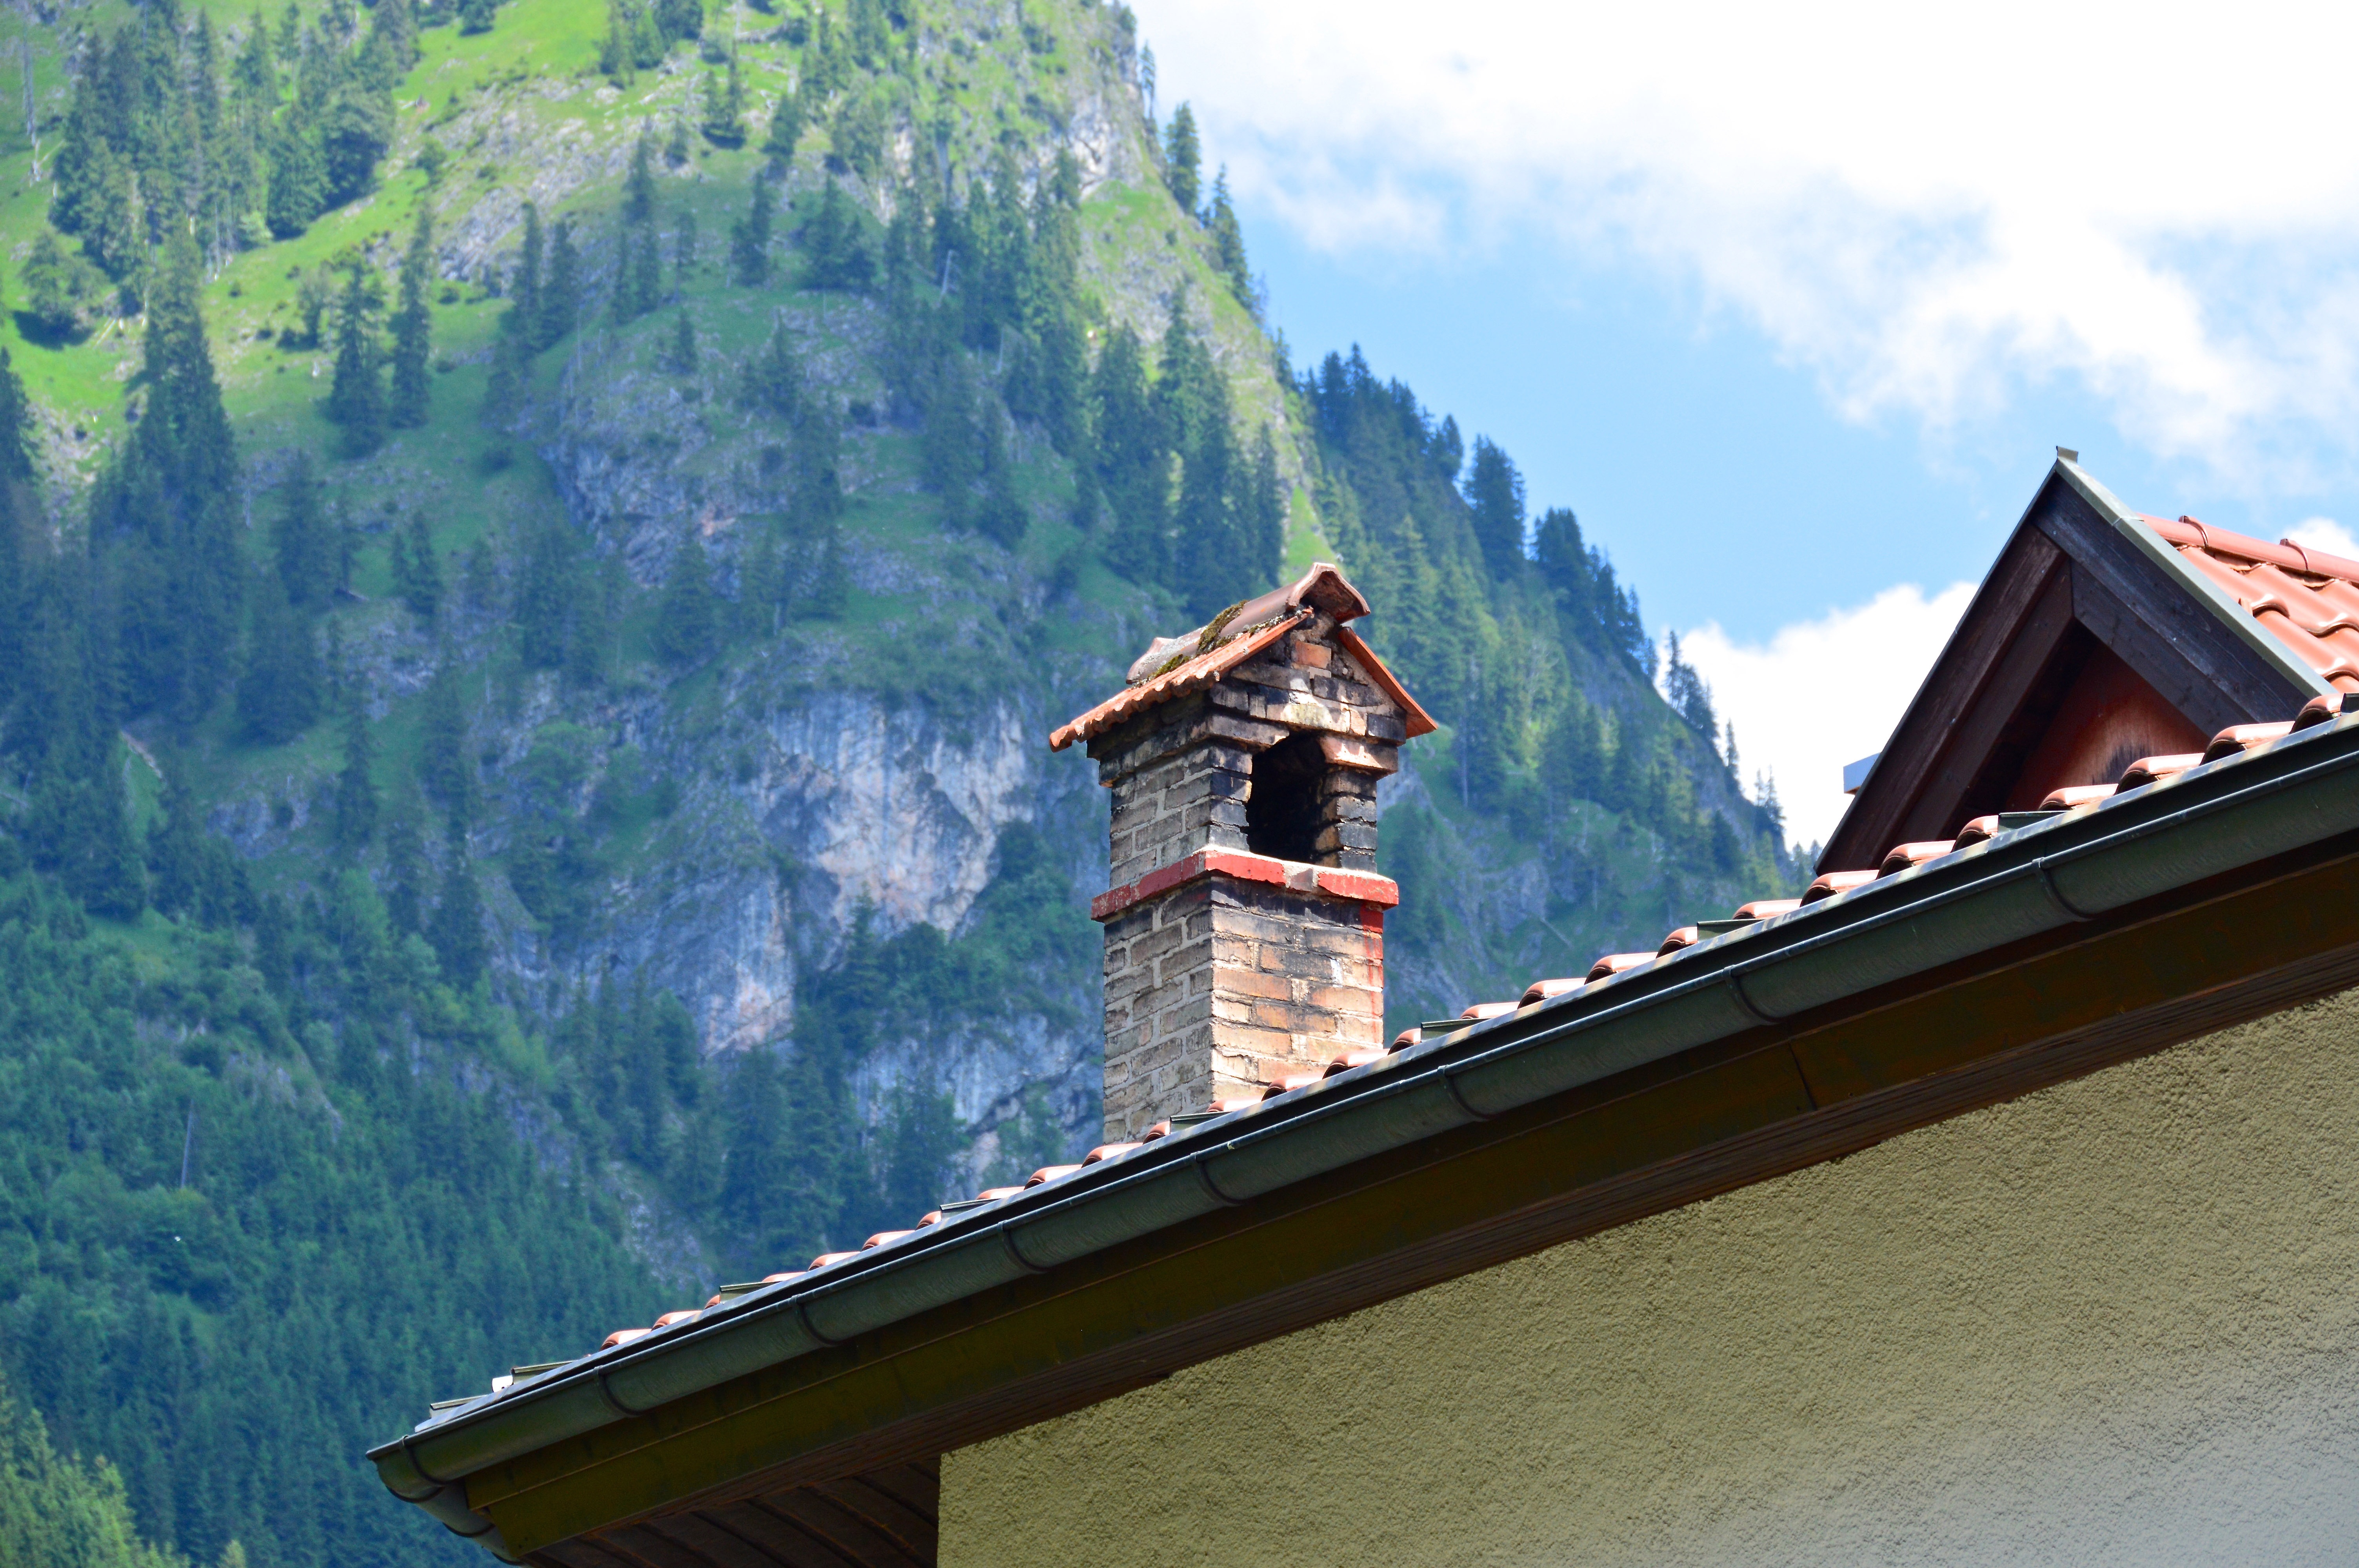
mountain, view, roof, mountain range, vacation, reflection, fireplace, alpine, tourism, brick, stones, mountainside, mountains, alps, bricked, chimney roof